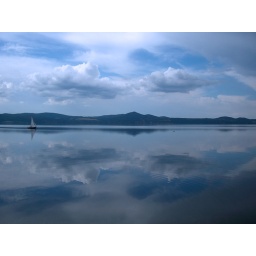
The sky in the water